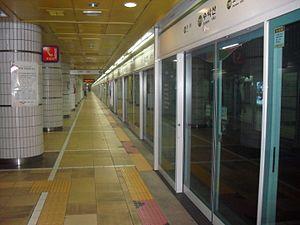
Suraksan est une station sur la ligne 7 du métro de Séoul, dans l'arrondissement de Nowon-gu.